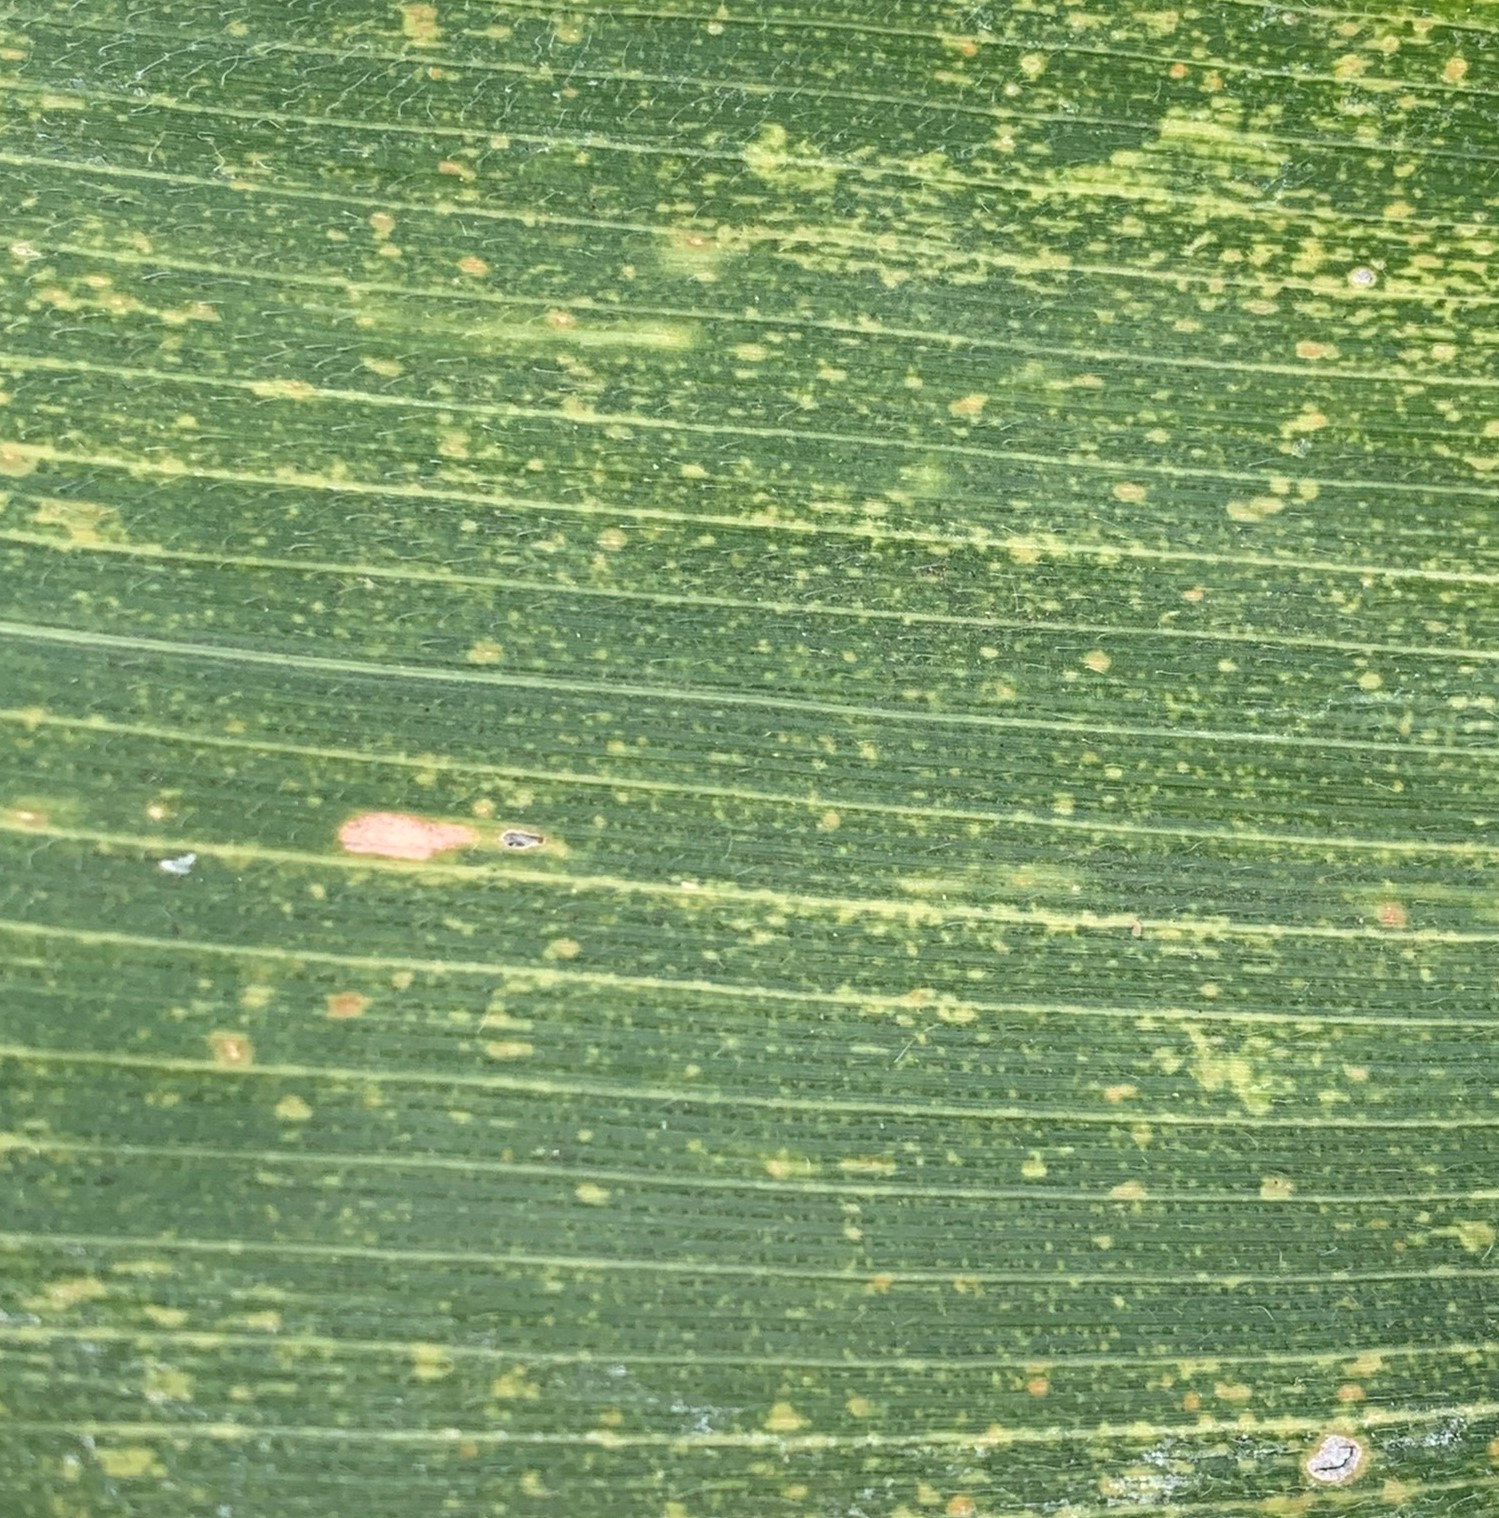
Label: MLN